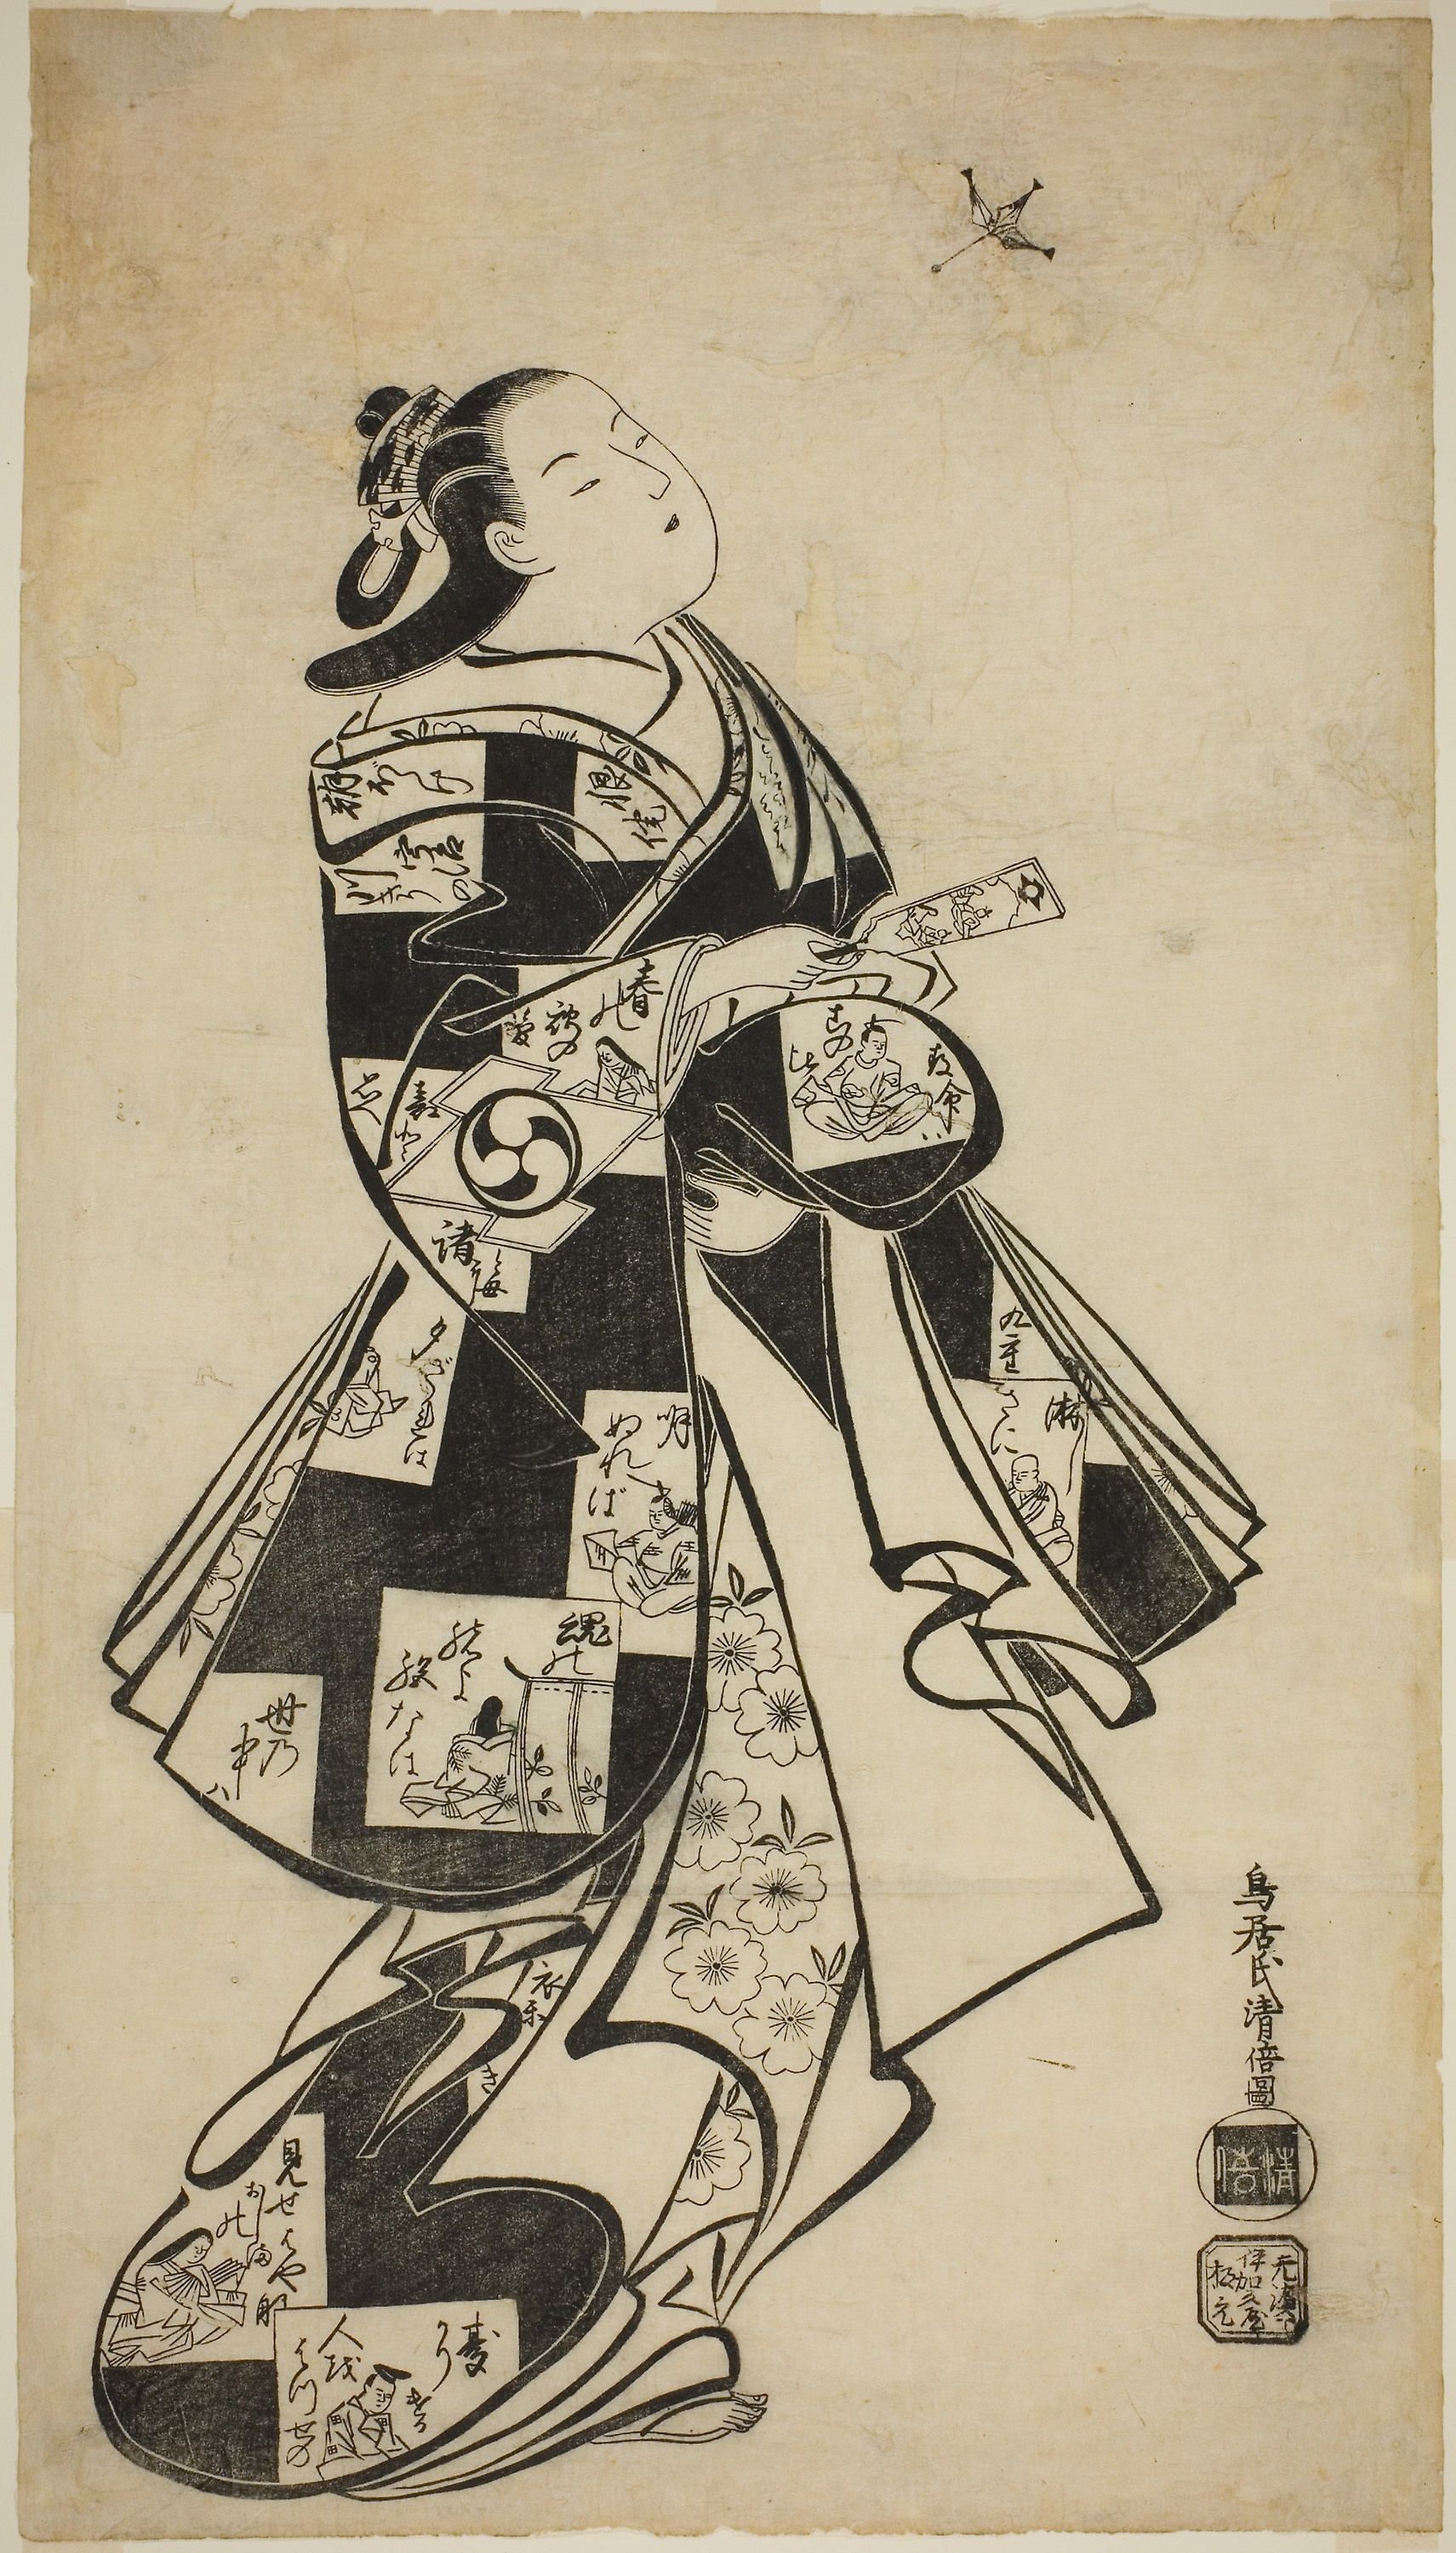
cartoon, illustration, art, drawing, style